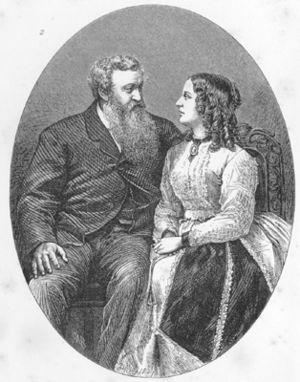
John Petherick est un explorateur britannique, consul britannique au Soudan de 1861 à 1864.